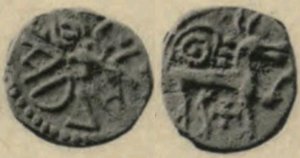
Le royaume anglo-saxon de Northumbrie est issu de l'union des royaumes de Bernicie et de Deira, tous deux fondés vers le milieu du VIᵉ siècle. Cette union, accomplie pour la première fois par Æthelfrith vers 604, est remise en question à plusieurs reprises durant la première moitié du VIIᵉ siècle : les puissants rois Edwin et Oswald de Northumbrie parviennent à régner sur les deux royaumes, mais leur œuvre se défait dès leurs morts respectives. C'est Oswiu qui assure définitivement l'union des deux royaumes, en 654 ou 655.
Ælfwald Iᵉʳ est roi de Northumbrie de 779 à sa mort, le 23 septembre 788. Son règne s'inscrit dans une période troublée de l'histoire du royaume : arrivé au pouvoir après la déposition de son prédécesseur, il meurt assassiné moins de dix ans plus tard.